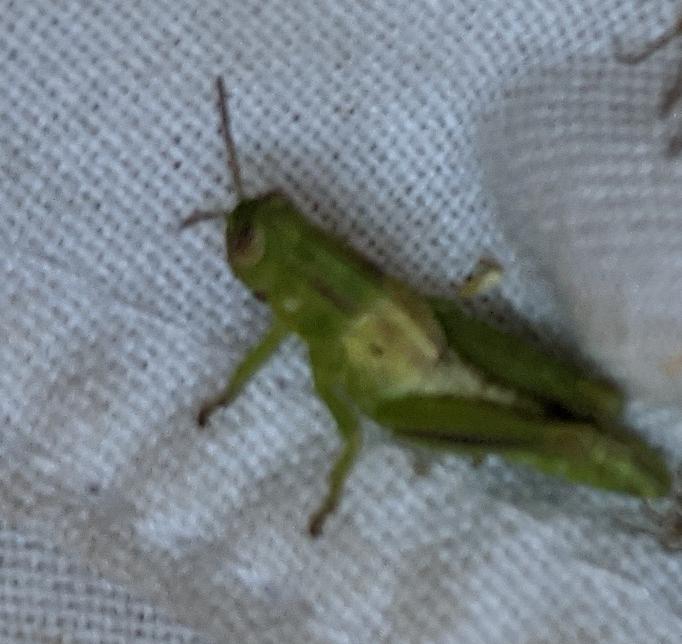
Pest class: occasional_pest